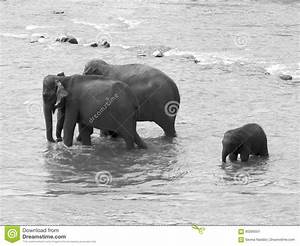
Label: elefante